Big House, Landshipping

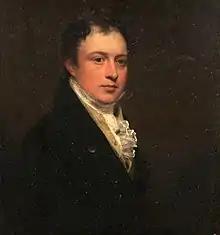
Sir John Owen

The original house was built in about 1750 by the Owen family of Orielton who owned coal mines in the area. A map of 1785 shows the Landshipping Estate. The house is drawn as a dwelling house near the river (red arrow) while the Owens’ much larger residence called “Great House” is to the right of it.